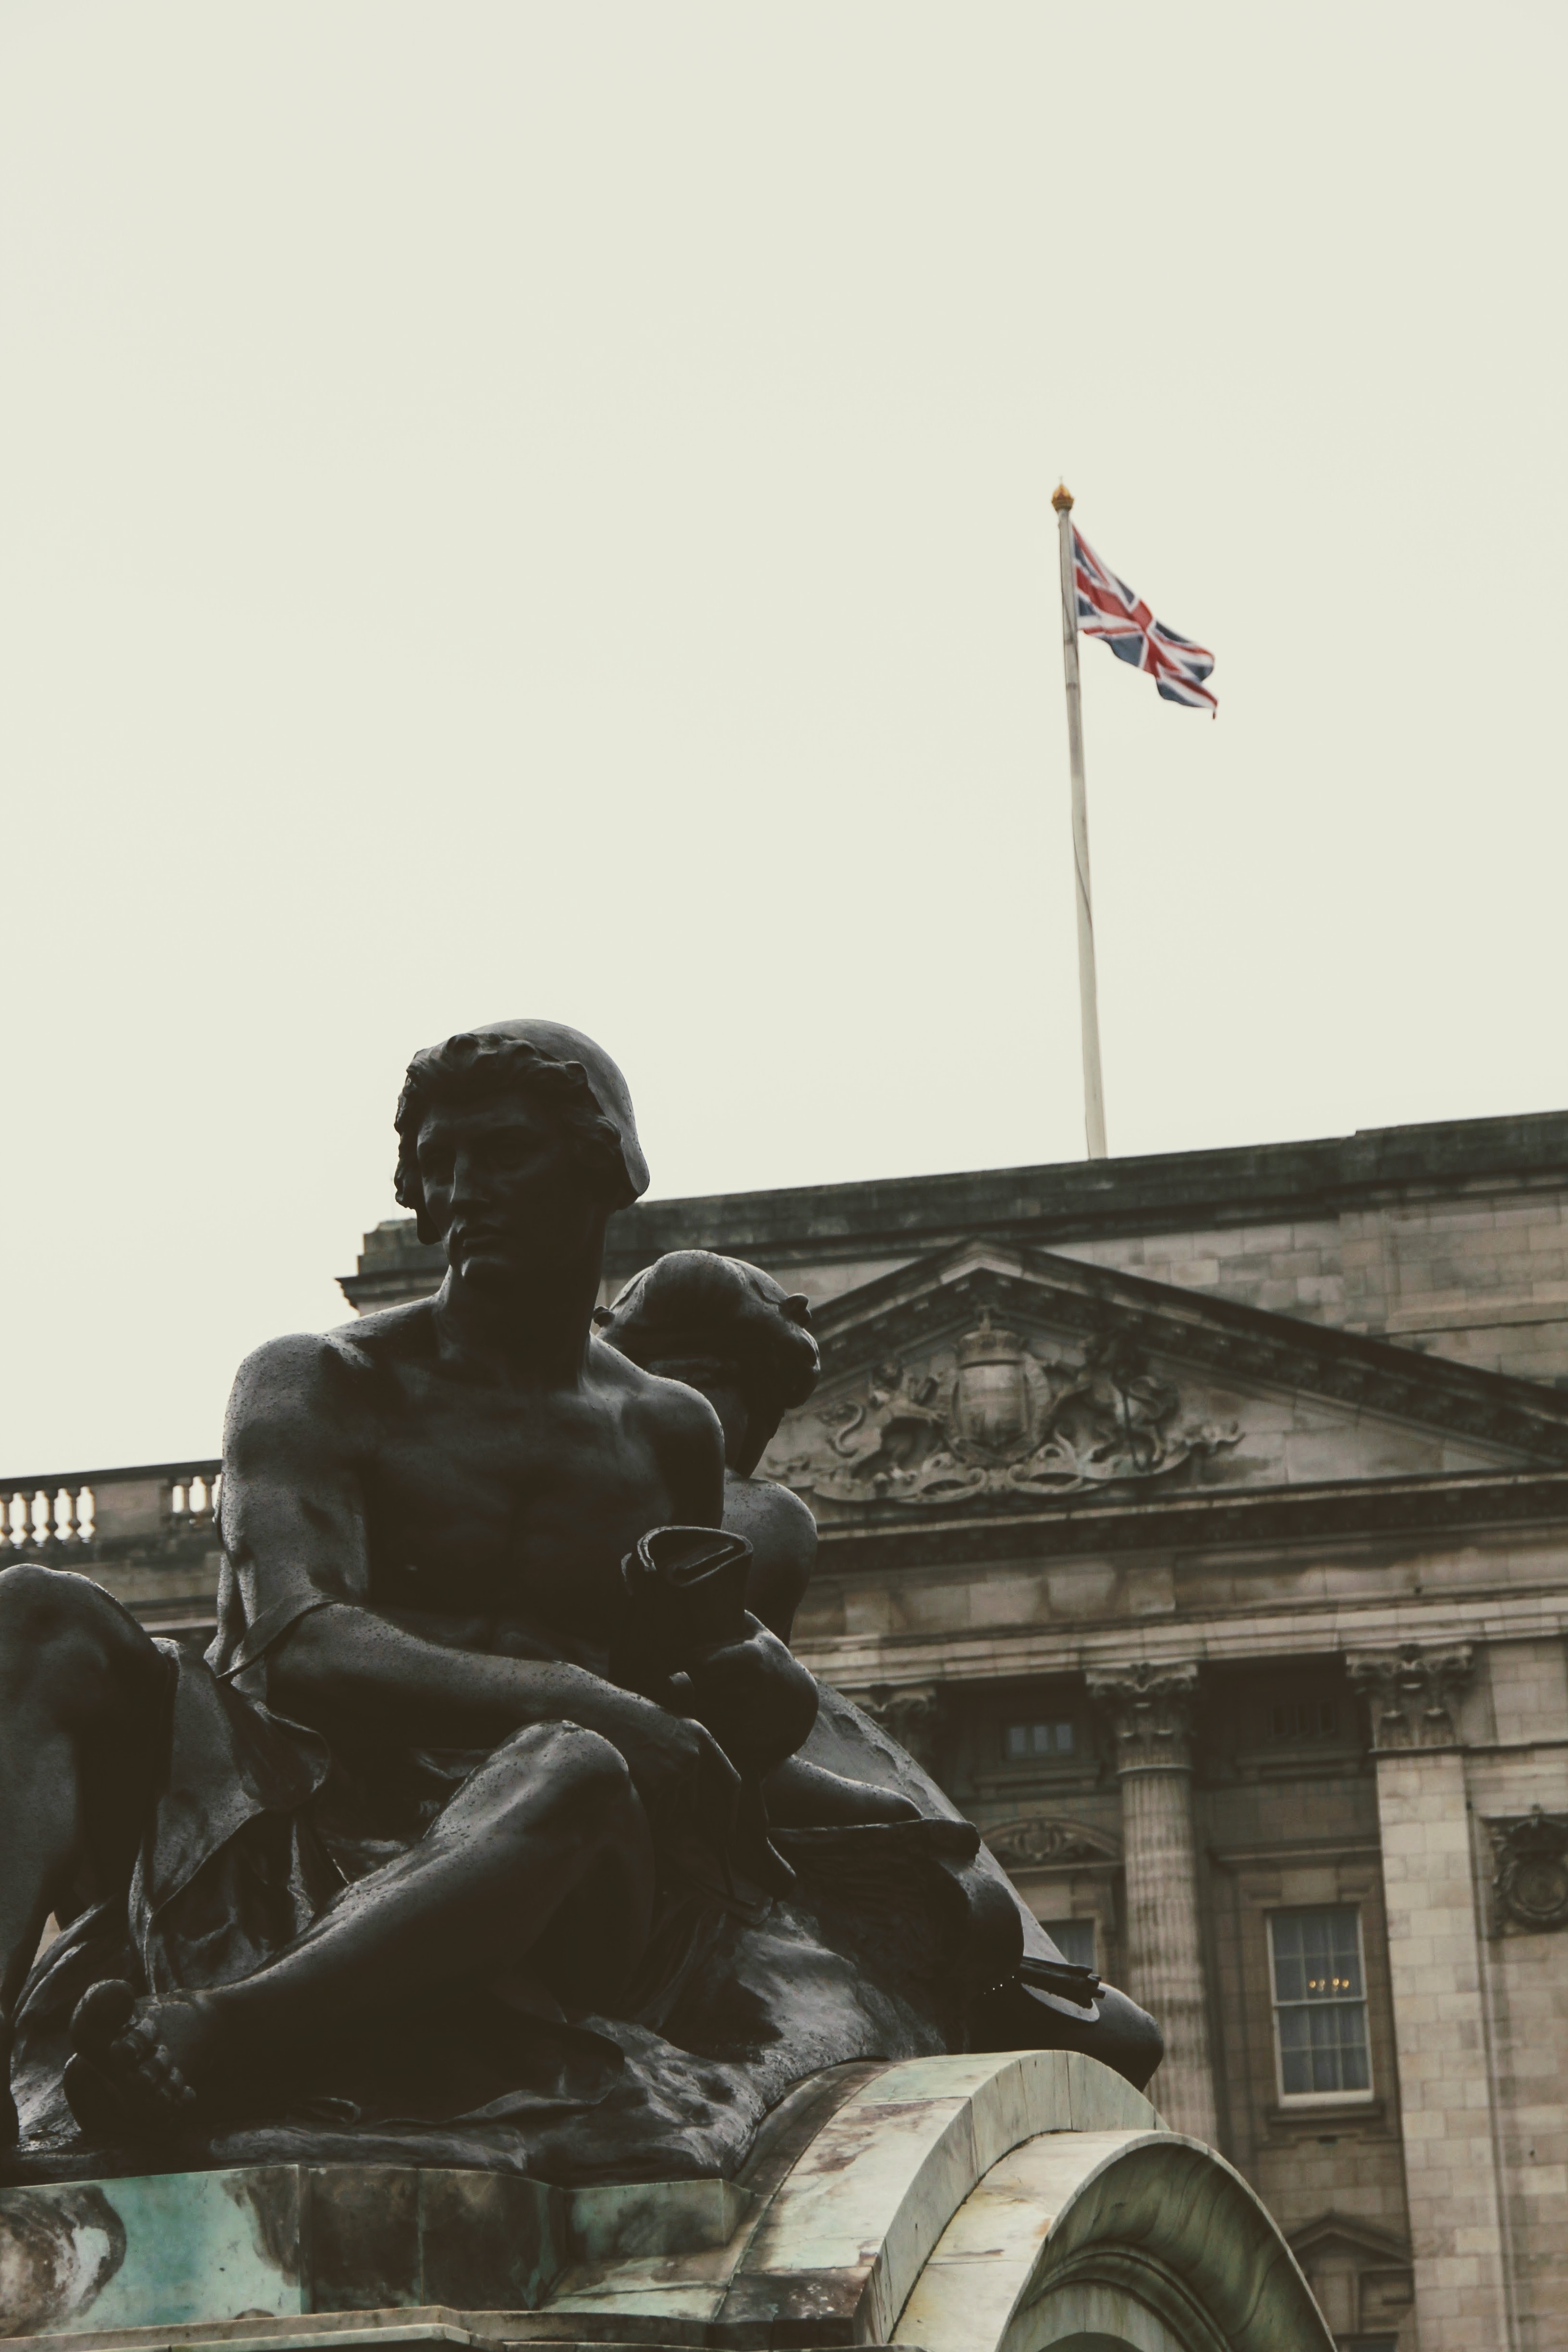
palace, monument, statue, golden, soldier, vehicle, landmark, sculpture, london, art, photograph, detail, historically, united kingdom, buckingham palace